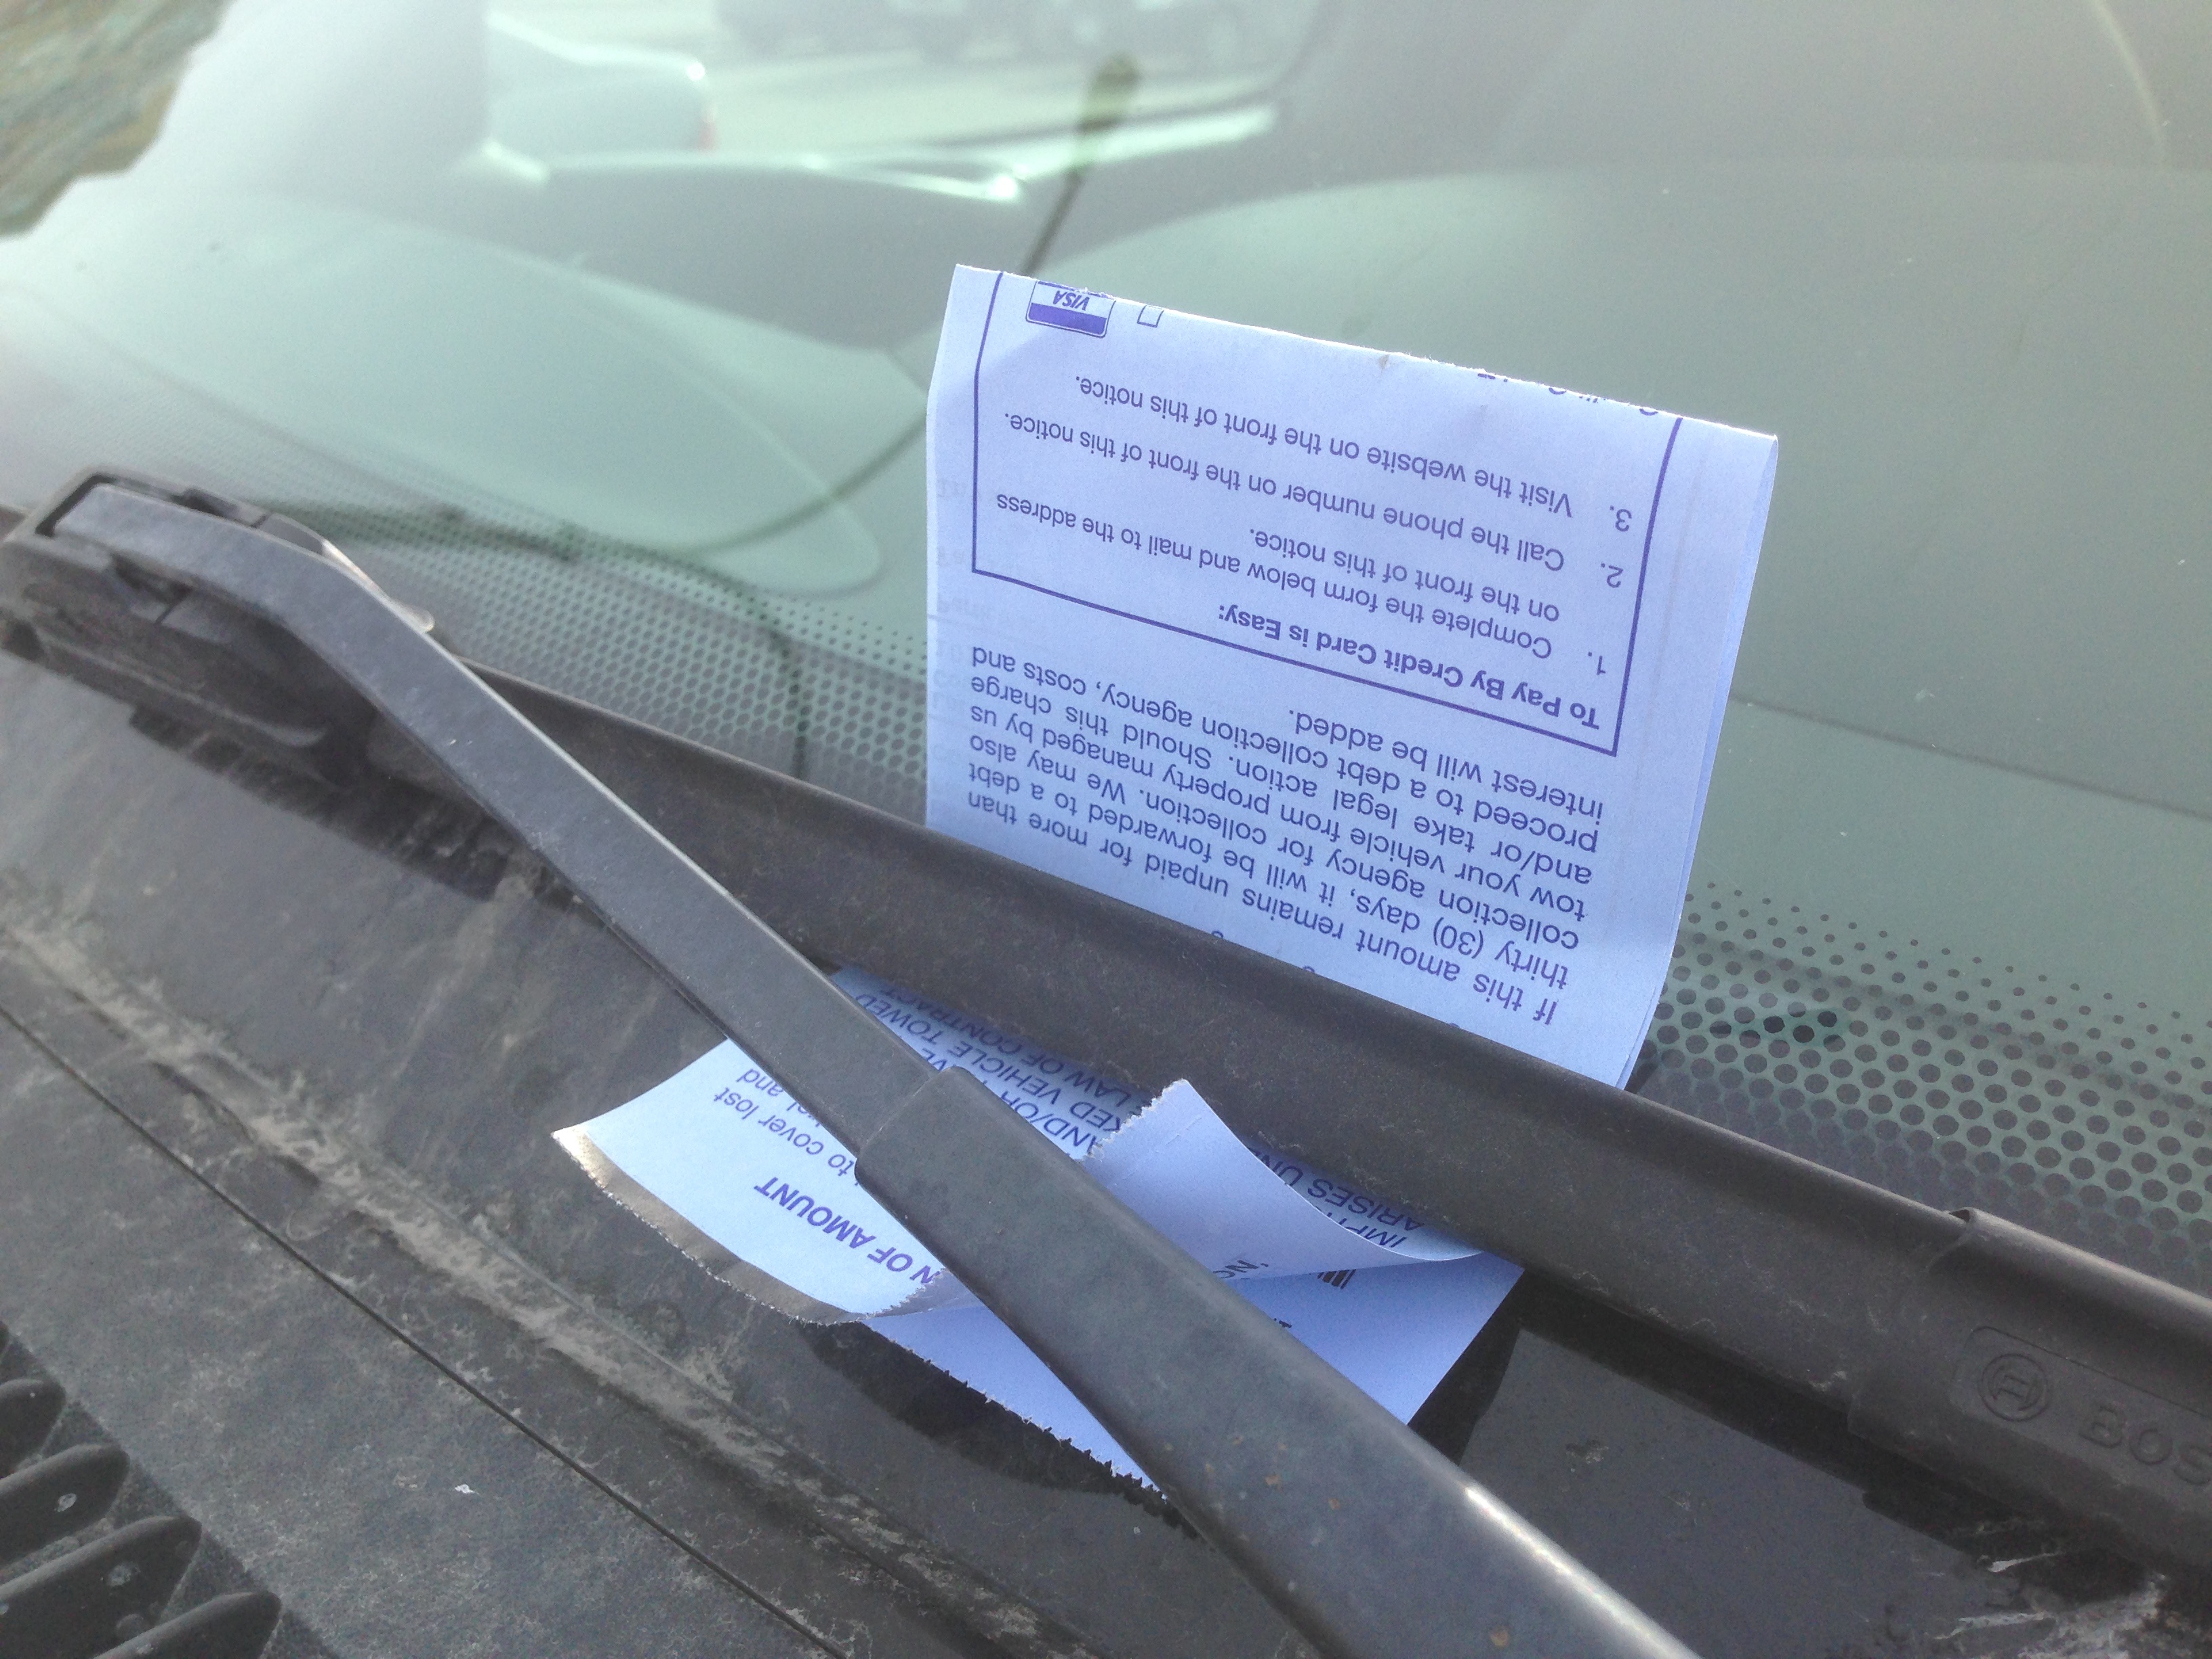
wing, wheel, glass, vehicle, windshield, bumper, automotive exterior